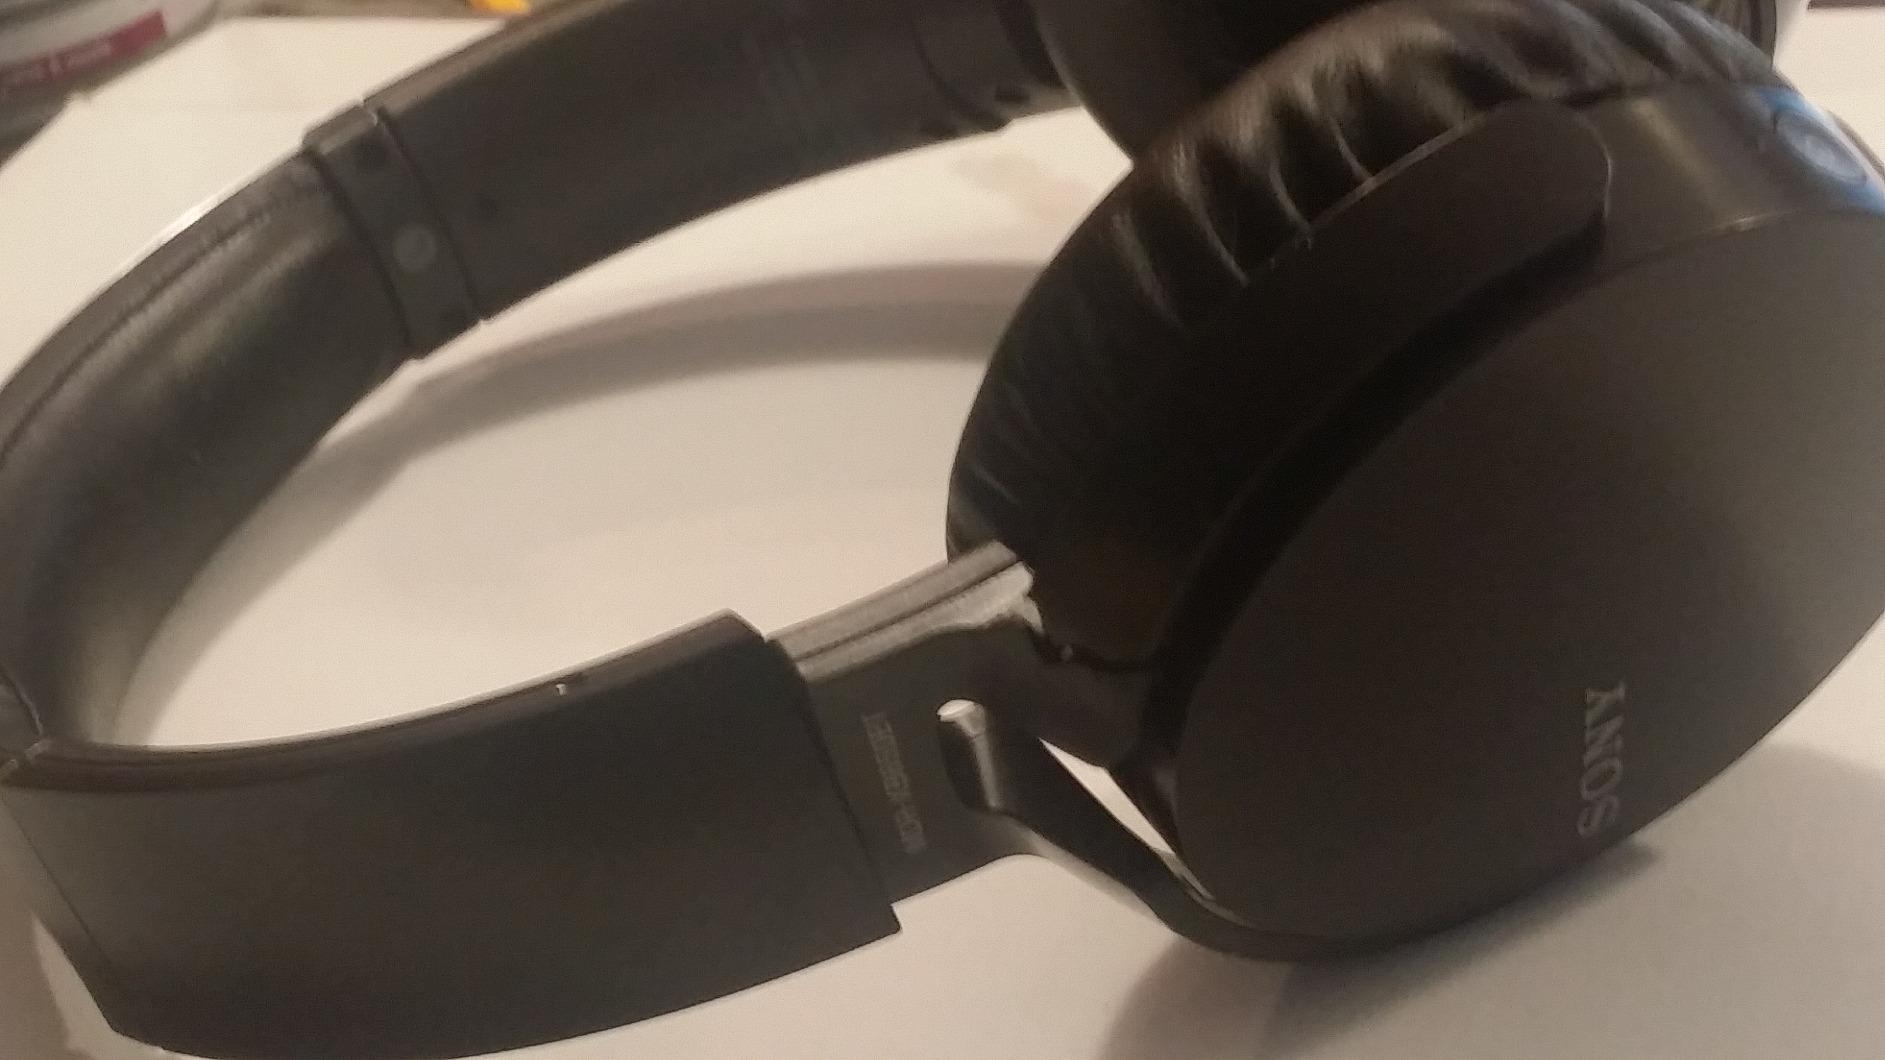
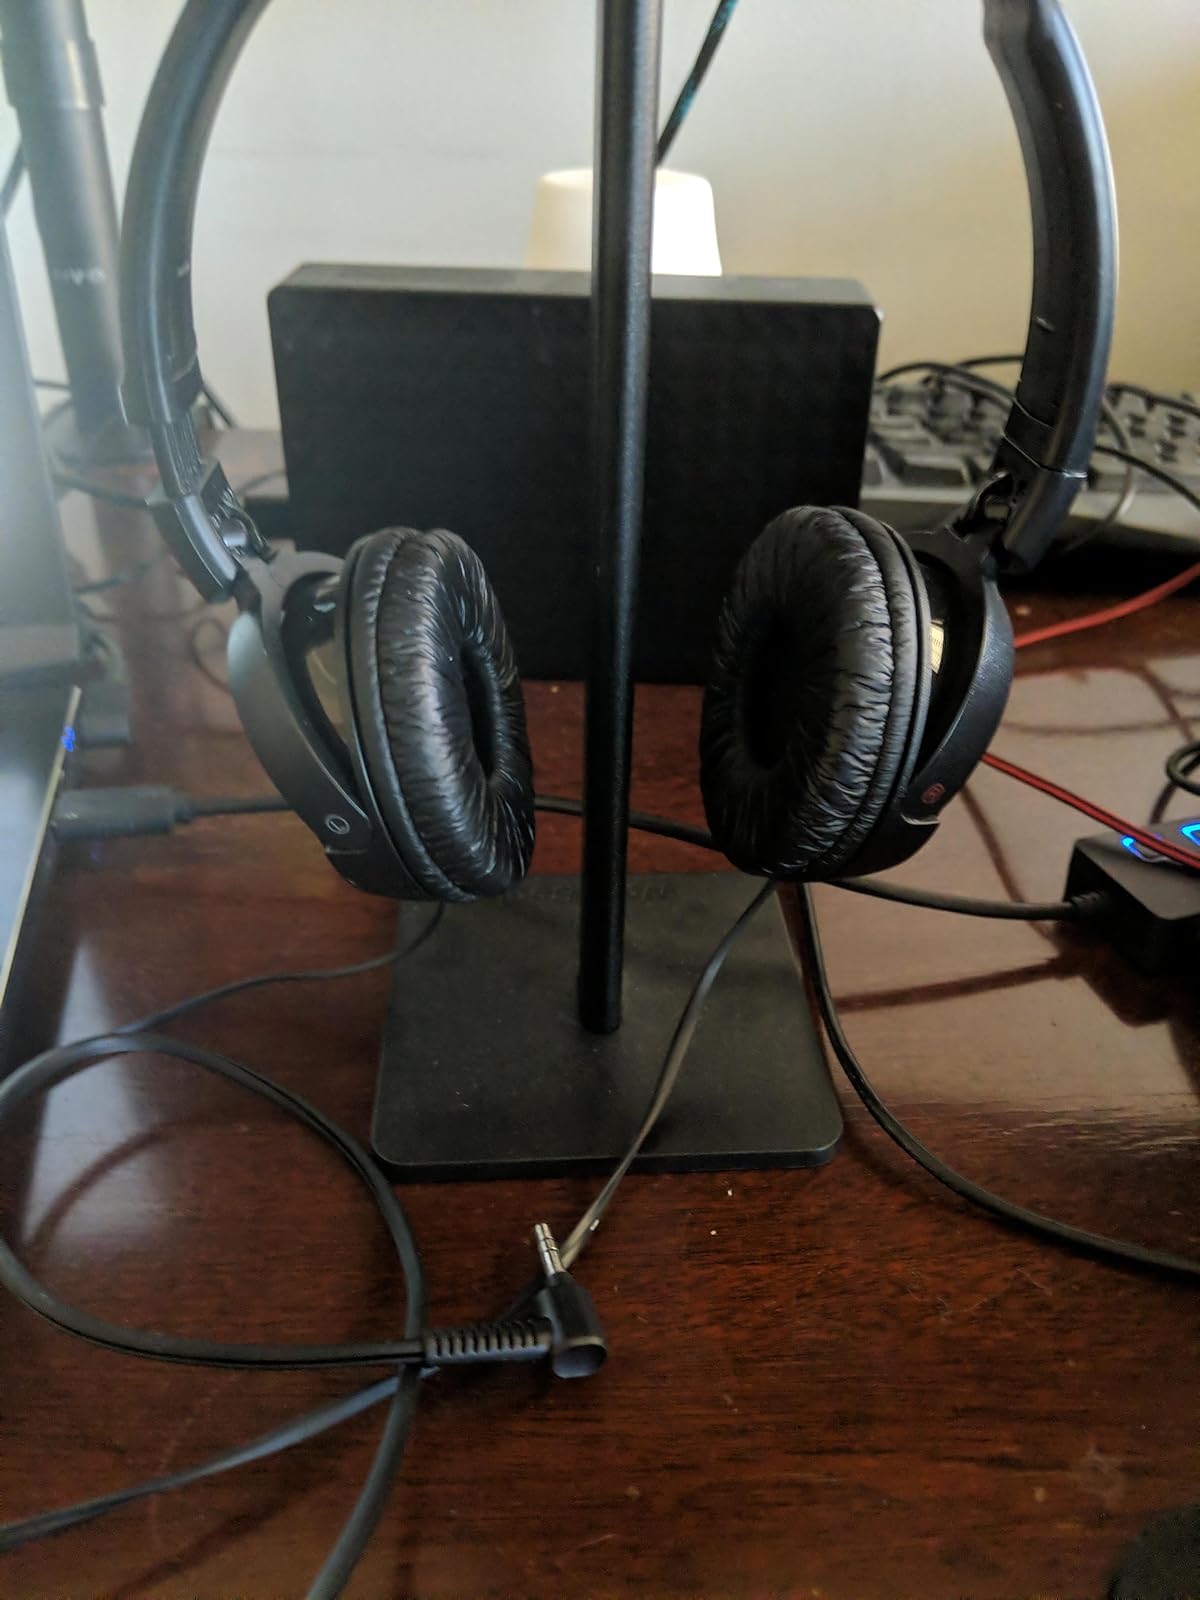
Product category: headphones
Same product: no